Švábenice

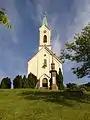
Church of Saint Michael the Archangel

There are no railways or major roads passing through the municipal territory. However, the D1 motorway runs north of Švábenice just outside the municipal territory.